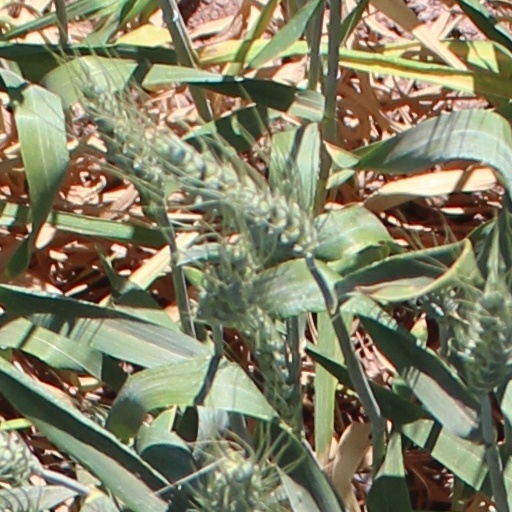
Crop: wheat